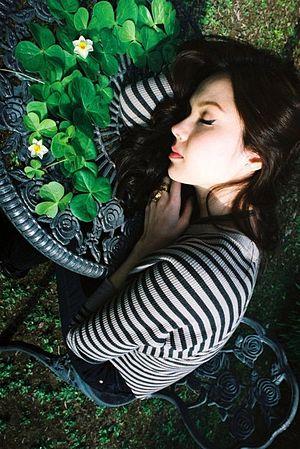
Marié Christina Digby est une chanteuse auteur-compositeur-interprète, guitariste et pianiste. Elle est surtout connue pour sa version acoustique de Umbrella, un titre de Rihanna, qui a attiré l'attention sur YouTube en 2007. La chanson a ensuite été jouée sur la station de radio américaine 98,7 STAR.